Fort Greble

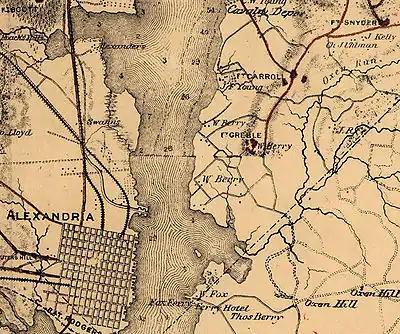
This map shows the location of Fort Greble near the conjunction of the Anacostia and Potomac Rivers as well as its proximity to the city of Alexandria, Virginia. To the northeast are Forts Carroll and Snyder.

Planning and surveying for the proposed line of forts progressed quickly, and by the end of September 1861, work had begun on what was to become Fort Greble. Under the direction of U.S. Army engineers, the work progressed quickly, and the fort, which was constructed as several closely supporting redoubts, was completed before Christmas.